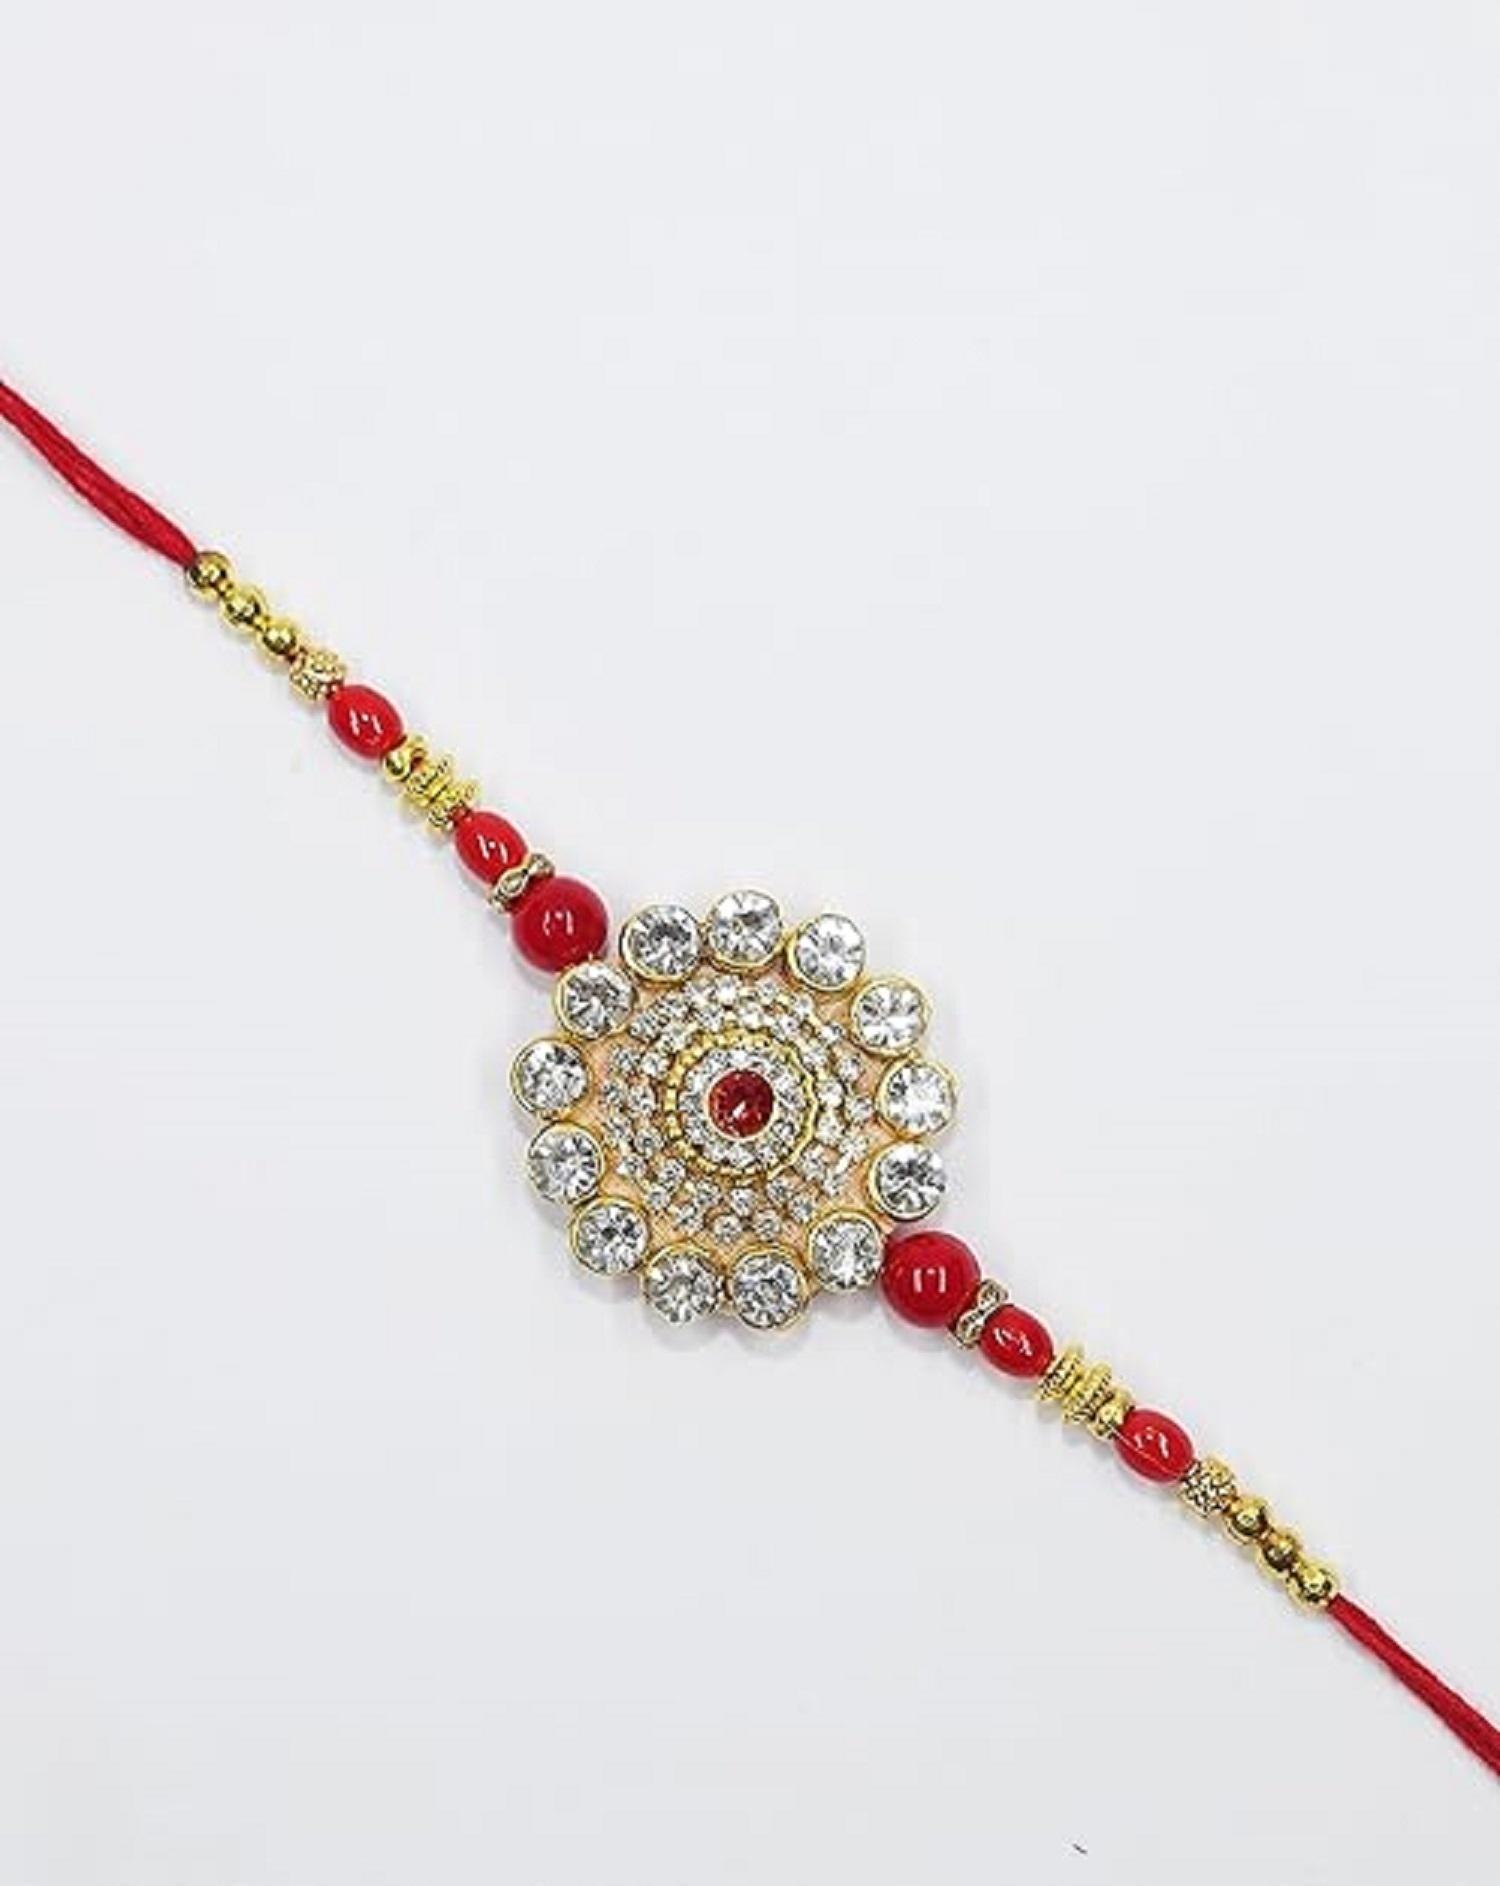
VIBRANCE Traditional Floral Rakhi for Raksha Bandhan.
Type: Rakhis
Brand: VIBRANCE
Price: Rs. 249
 Raksha Bhandan is a celebration of the bond between a brother and sister. We specialize in creating unique rakhi designs for every brother and sister. Our rakhi collection ranges from traditional to modern designs, all of which are handcrafted with love and care. We strive to make each Raksha Bhandan special for our customers by providing the perfect rakhi for their loved ones. With our wide range of designs and styles, you can find the perfect rakhi for your brother or sister. Shop with us today to make your Raksha Bhandan magical. The design of the delivered product or parts of it may vary slightly from what is shown in the image. 
Features: Hand crafted pearl and crystal studded rakhi Multicolor Rakhi,Special Multi colour Designer Rakhi for Brother / Bhabhi / Kids,Includes roli chawal and free greeting card,Rakshabandhan Special Card,Comes with Roli Chawal & Best Wishes Greeting Card in best packaging